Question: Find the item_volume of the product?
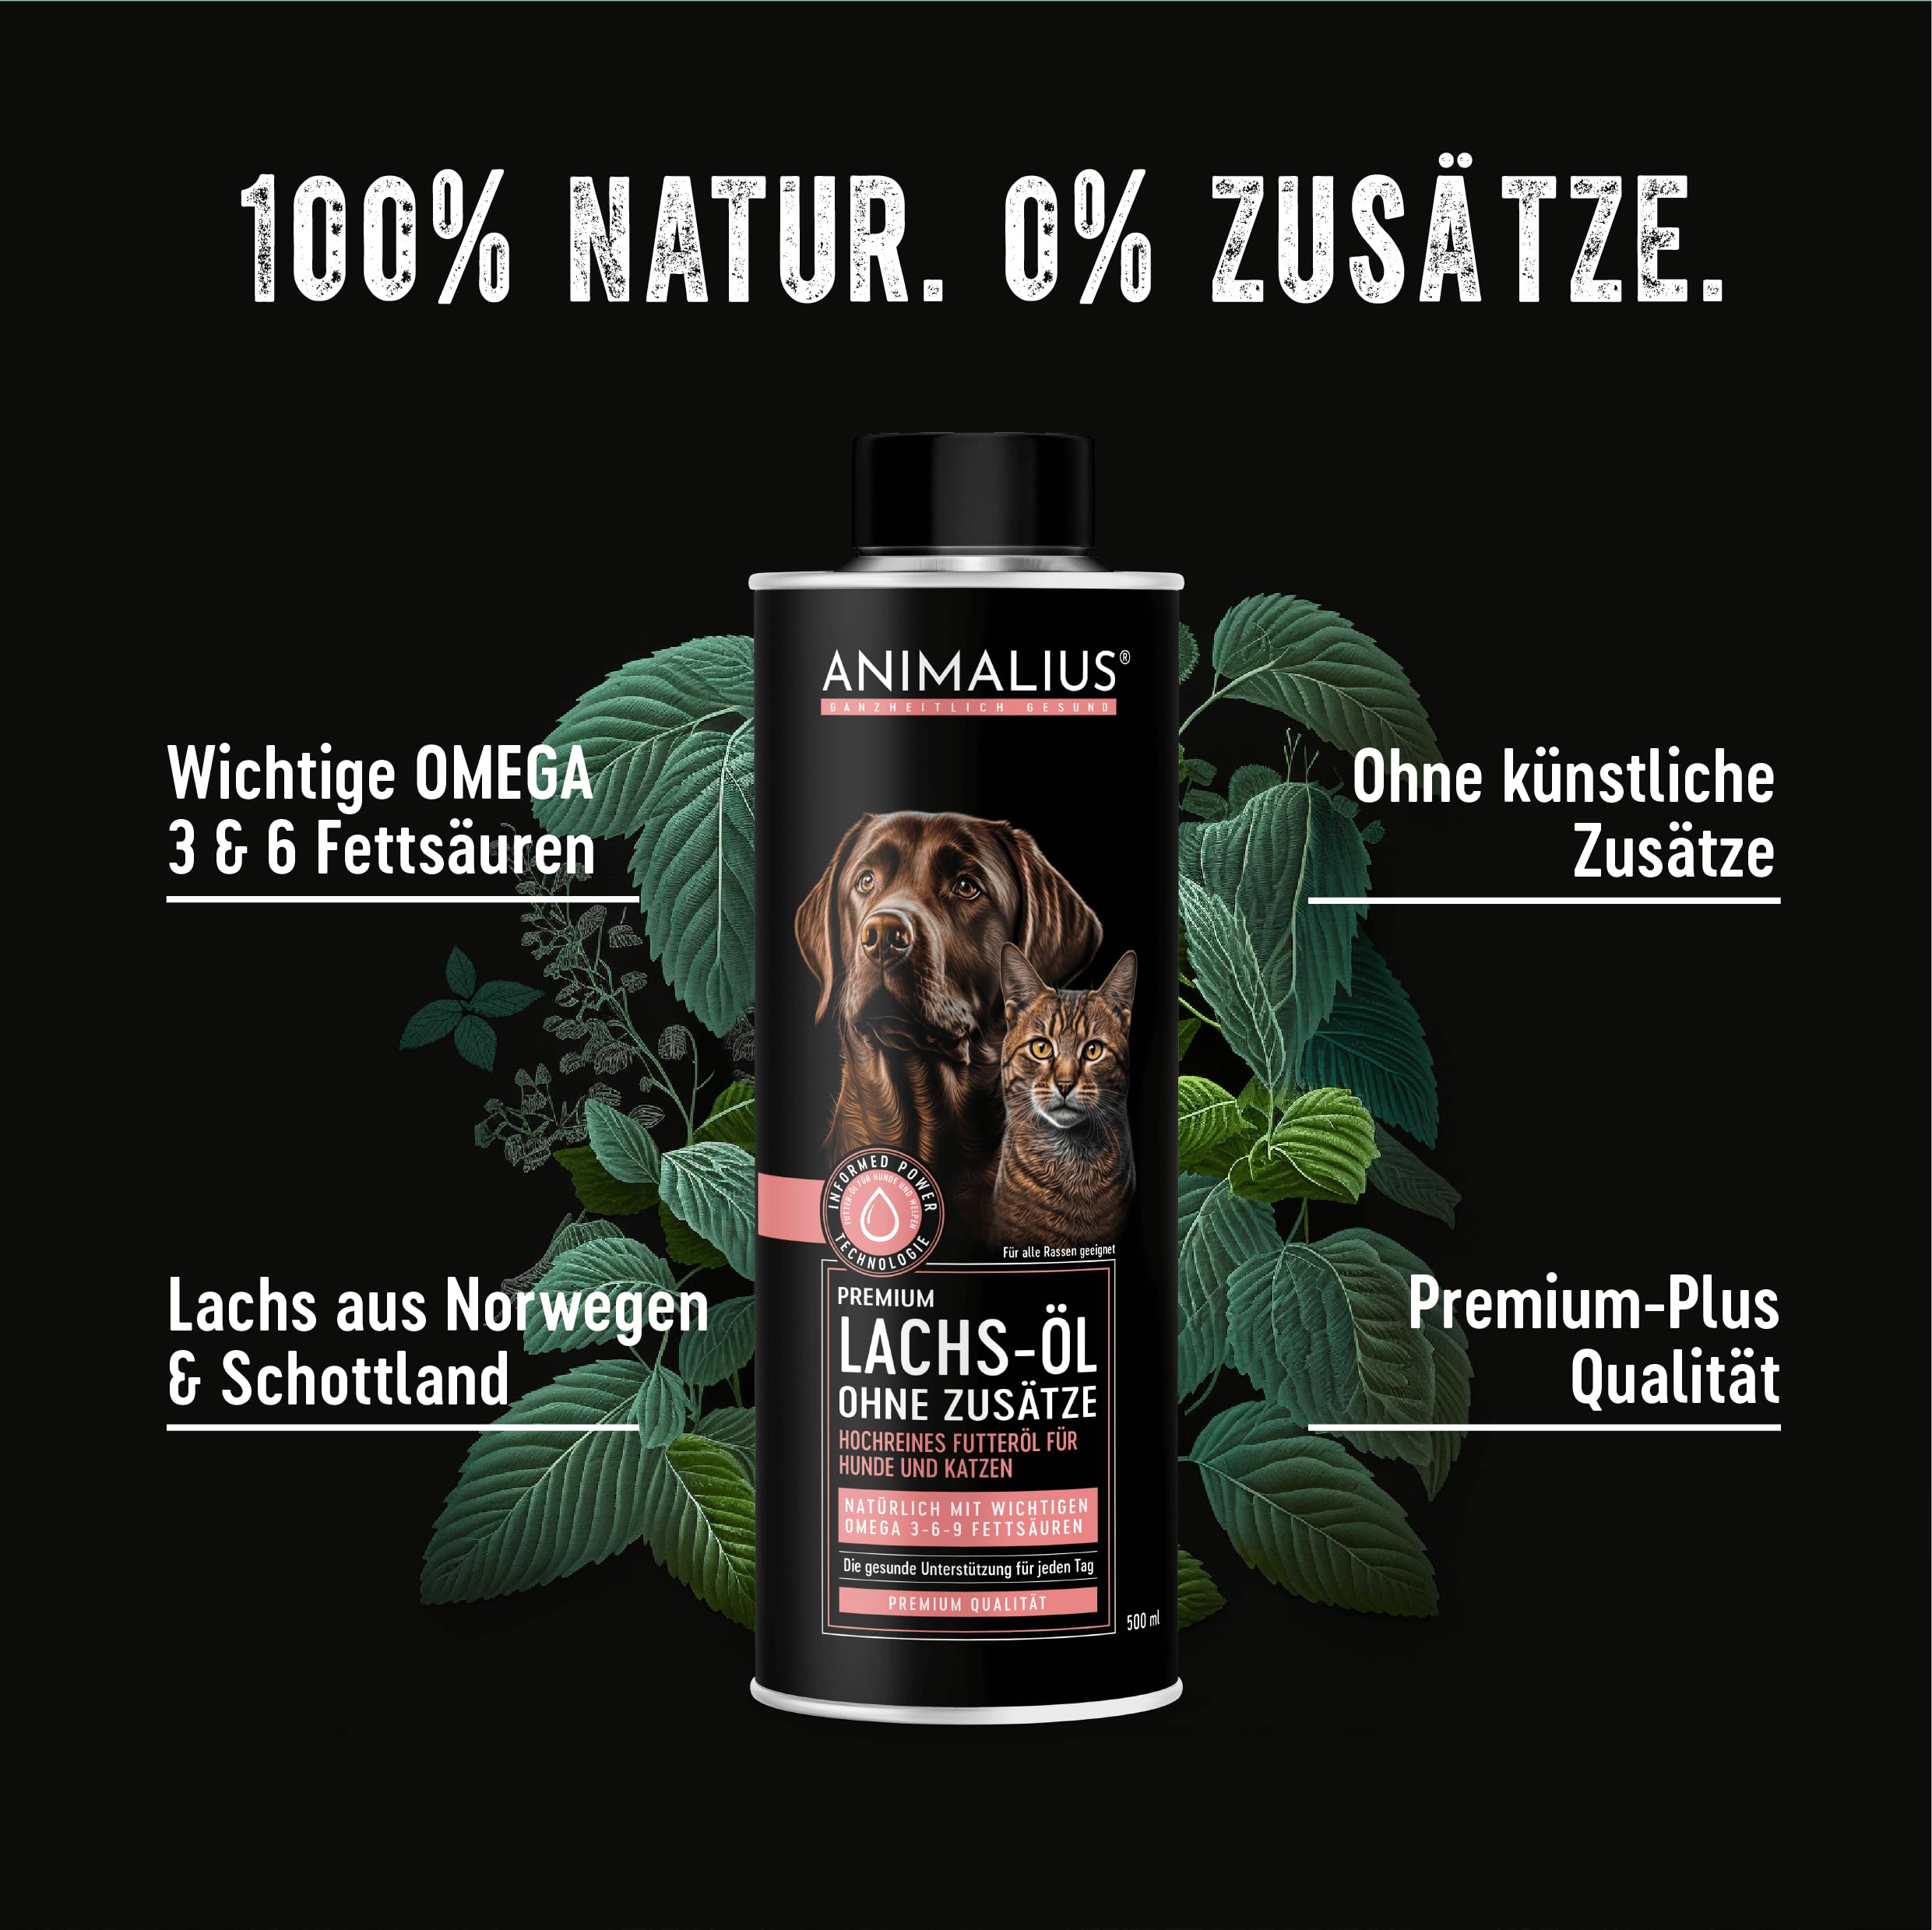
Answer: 500.0 millilitre